Richard Roland Holst

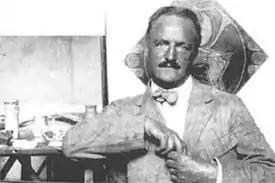
Richard Roland Holst (1910)

Richard Nicolaüs Roland Holst (4 December 1868, Amsterdam – 31 December 1938, Bloemendaal) was a Dutch painter, draftsman, lithographer, book cover designer, etcher and writer. Many of his works were in a modified Symbolist style.